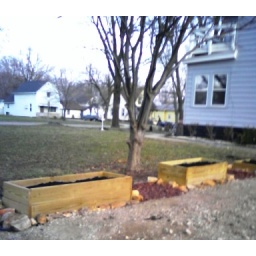
Our flower boxes in the spring before any flowers.